Marcia McNutt

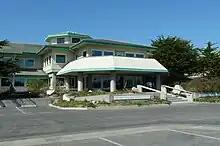
The Monterey Bay Aquarium Research Institute (MBARI) was founded and privately funded by David Packard to be the "NASA of the oceans".

McNutt was president and CEO of the Monterey Bay Aquarium Research Institute (MBARI) from 1997 to 2009. During that time the RV "Western Flyer", MBARI's research vessel, made expeditions from Canada to Baja California and the Hawaiian Islands. MBARI built the Monterey Accelerated Research System (MARS), the first deep-sea cabled observatory in the continental United States.